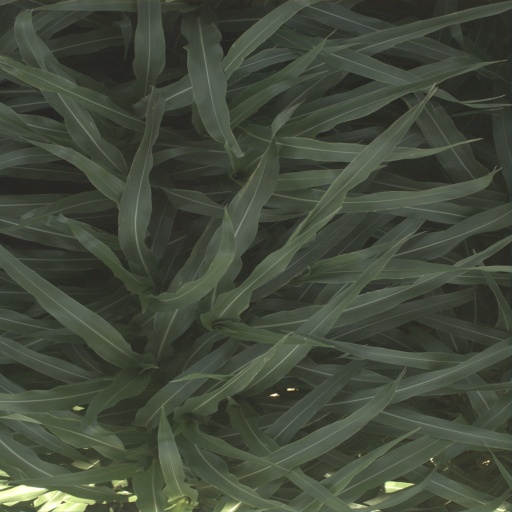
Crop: sorghum